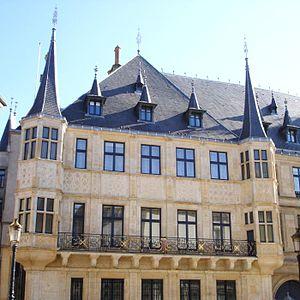
Façade du fr:palais grand-ducal (Luxembourg)